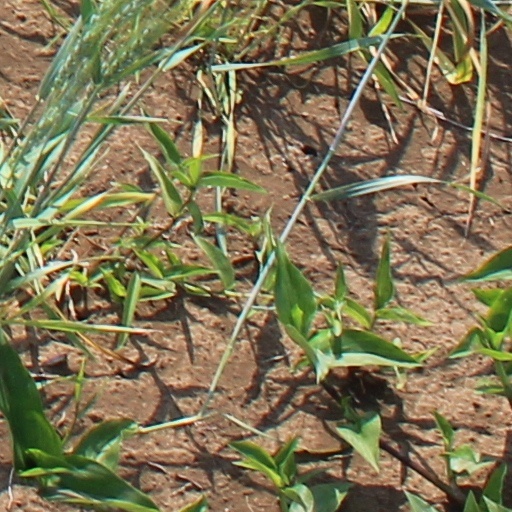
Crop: wheat